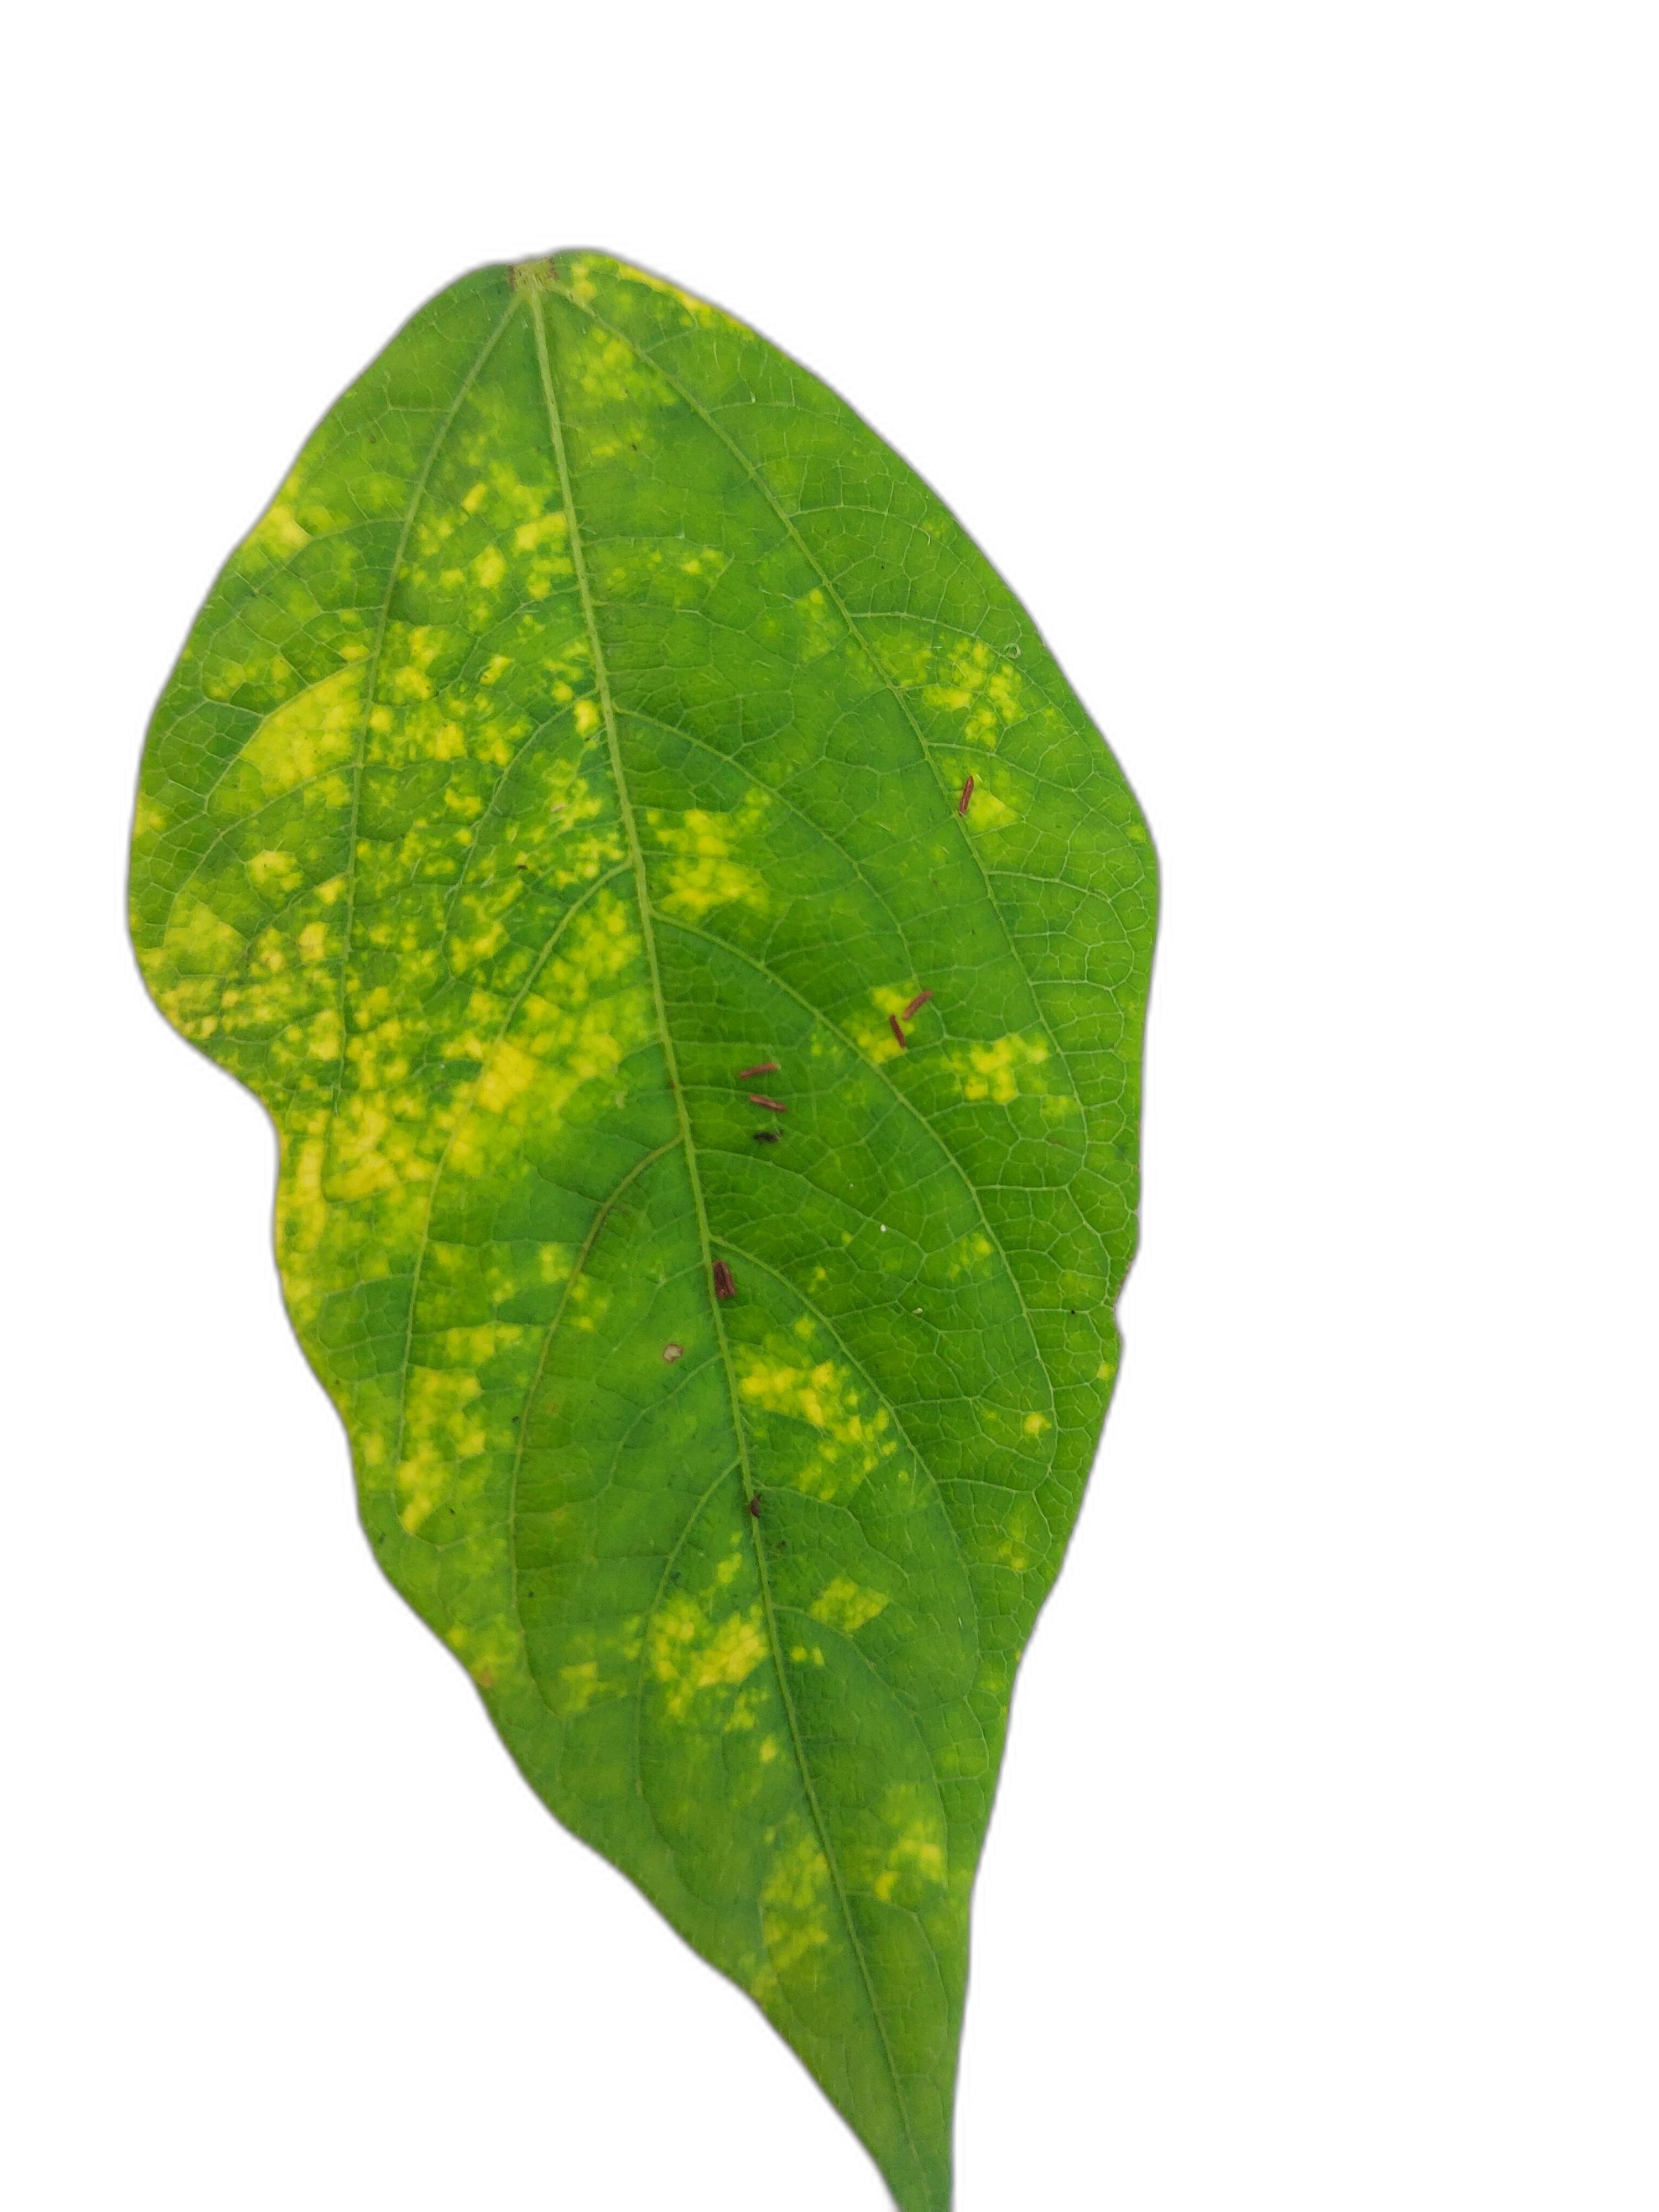
Label: Yellow Mosaic